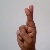
The image shows a hand gesture representing the letter 'R' in Indian Sign Language.